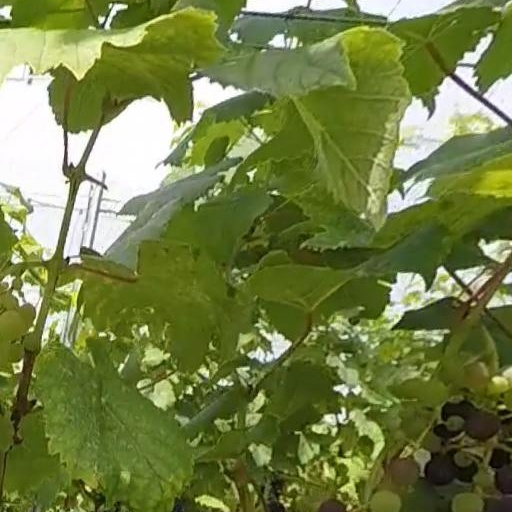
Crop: grape